Play piercing

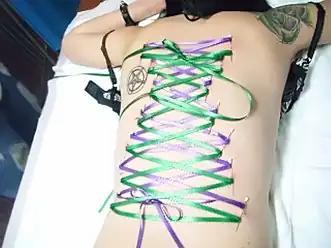
Corset piercing on a woman's back

Needles may be arranged in aesthetically pleasing configurations such as a smiley face, may be laced together like a corset, or may be used to sew on temporary decorations such as bells using sterile thread. Twisting of the needle(s) or pulling them away from the skin will also result a different type of sensation.